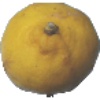
Label: Lemon 1